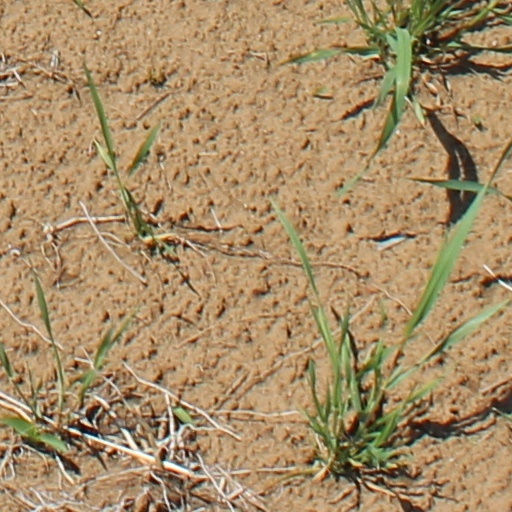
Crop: wheat